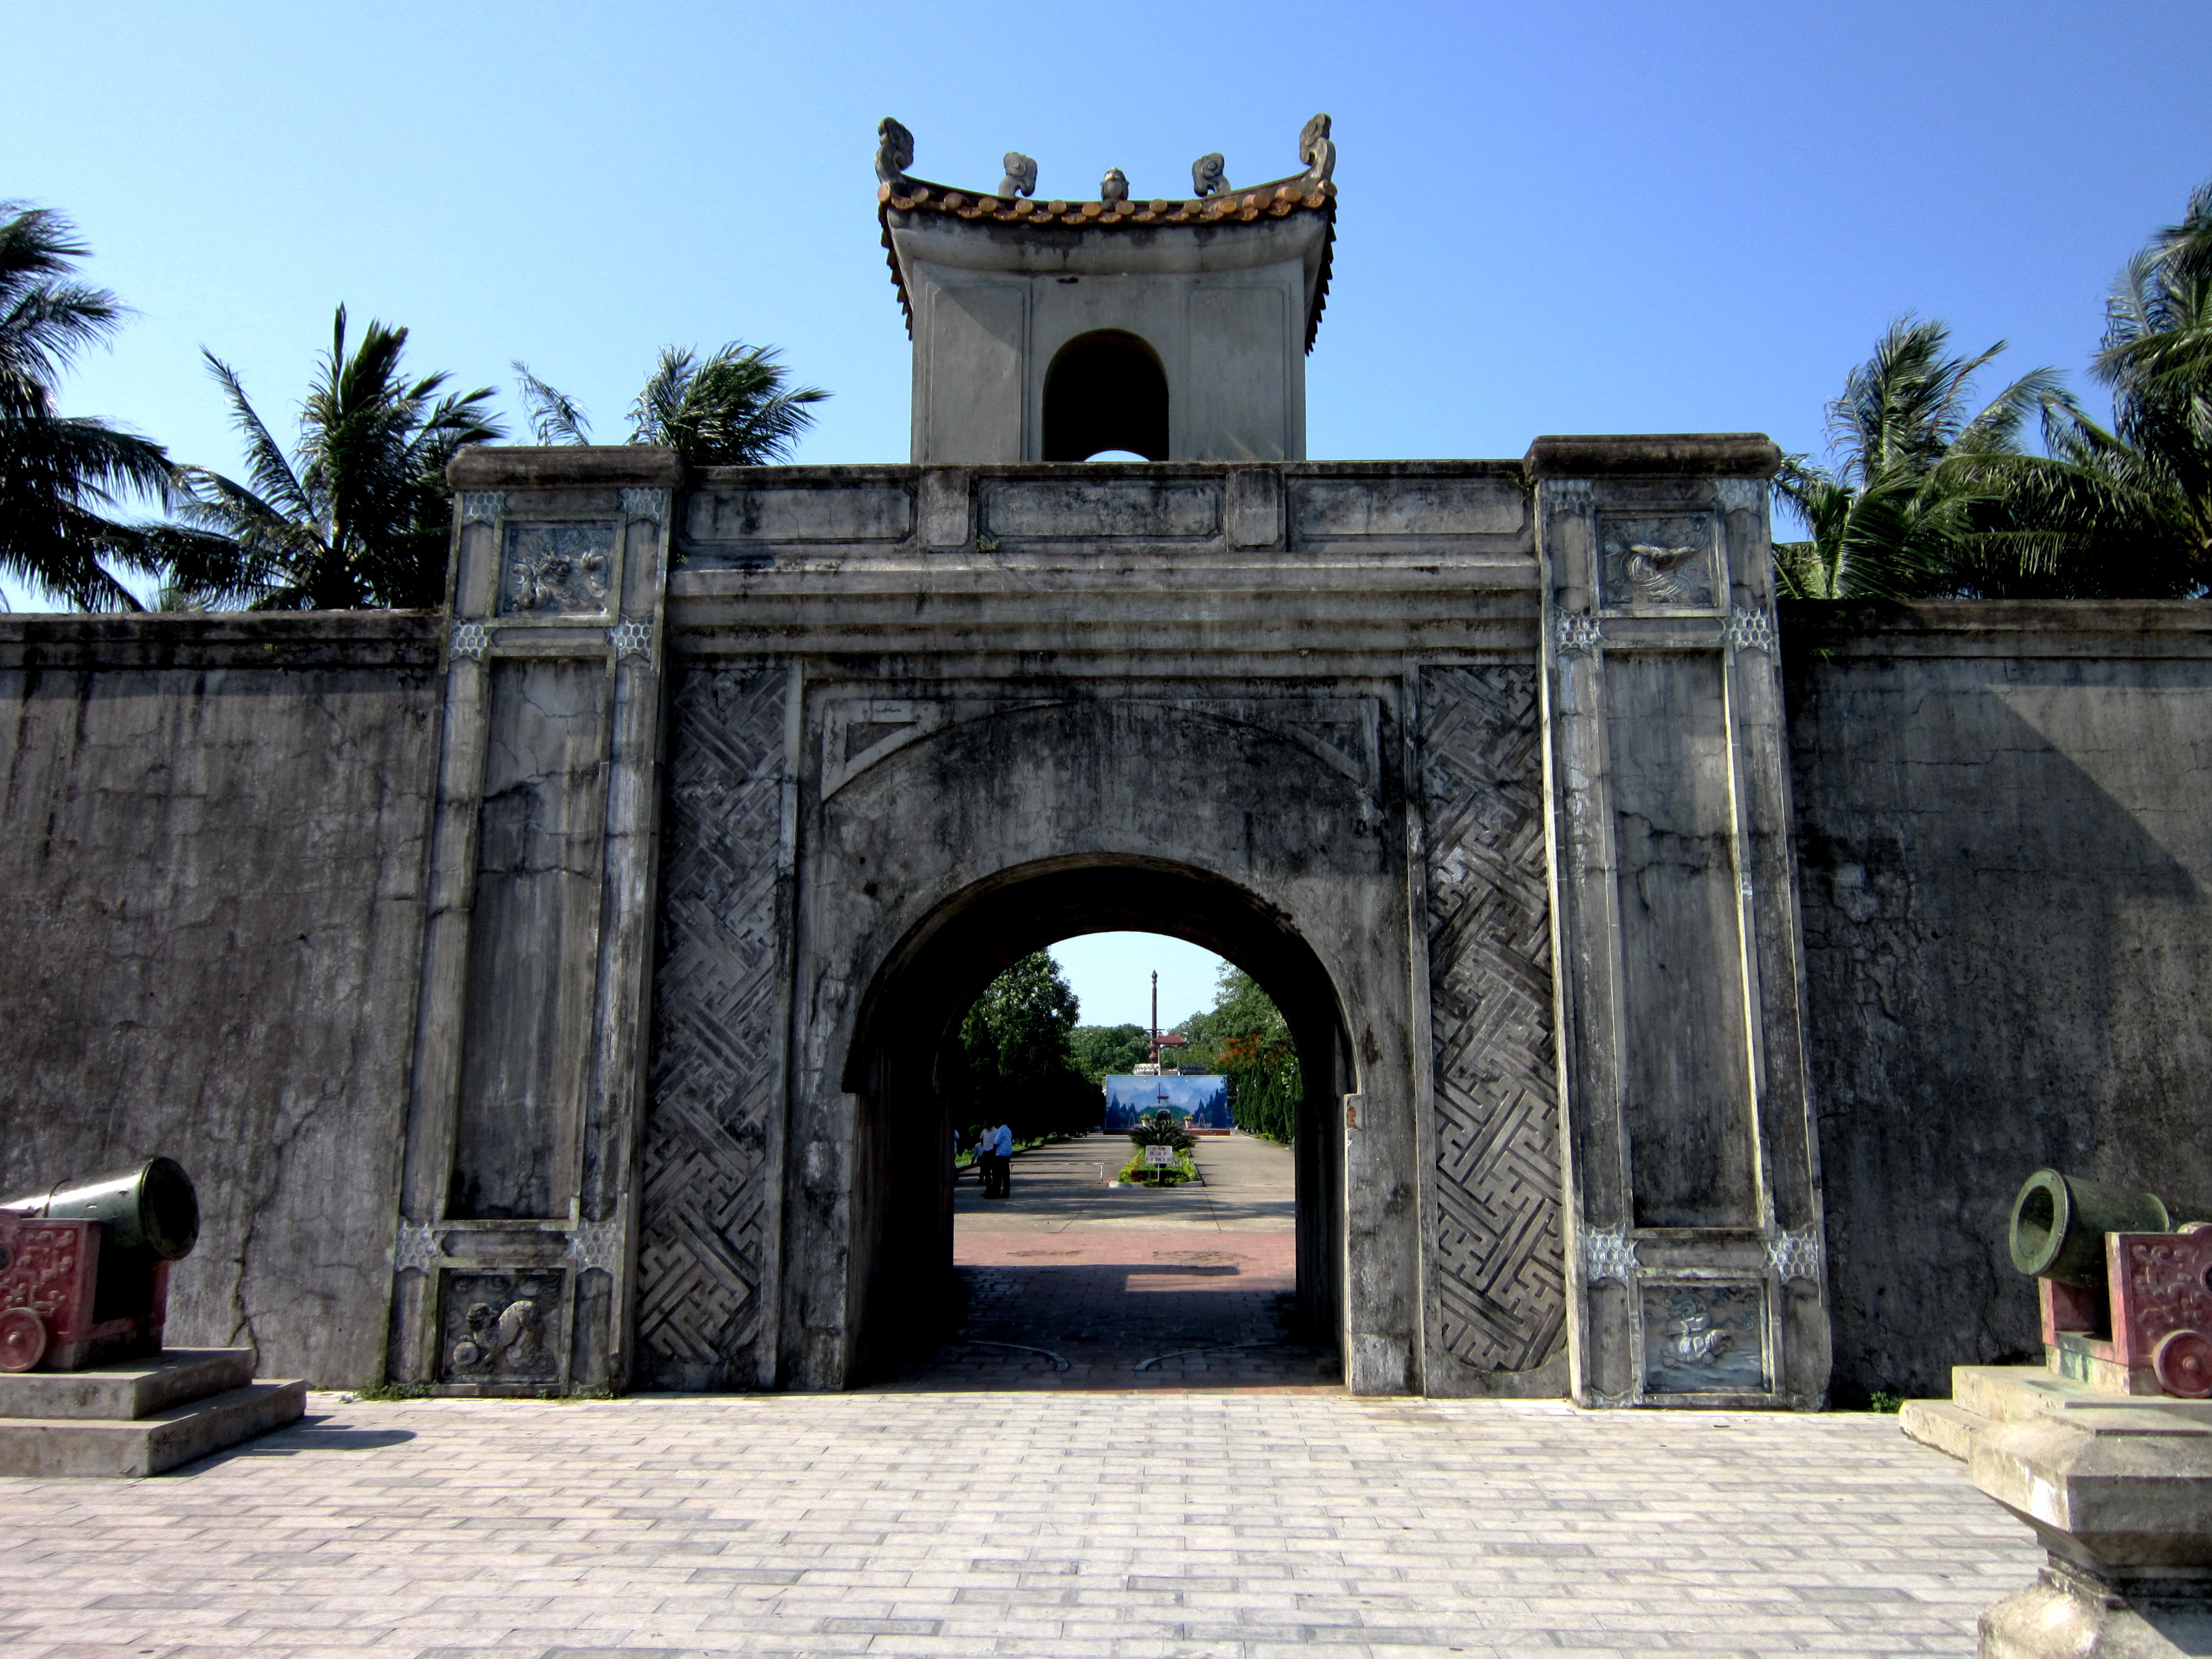
user: text: Bầu trời trong hình có màu gì?
assistant: text: Xanh dương

user: text: Trong hình có bao nhiêu khẩu súng thần công?
assistant: text: Hai

user: text: Cổng trong hình là một phần của di tích lịch sử nào ở Việt Nam?
assistant: text: Cổng trong hình là một phần của Thành cổ Quảng Trị, một di tích lịch sử quốc gia đặc biệt của Việt Nam, tọa lạc tại thị xã Quảng Trị, tỉnh Quảng Trị.

user: text: Sự hiện diện của các khẩu súng thần công hai bên cổng thành có ý nghĩa gì về mặt lịch sử?
assistant: text: Sự hiện diện của các khẩu súng thần công tại Thành cổ Quảng Trị thể hiện sức mạnh quân sự và vai trò bảo vệ của triều đình thời xưa, đặc biệt là trong trận chiến 81 ngày đêm khốc liệt năm 1972.

user: text: Cổng thành và những khẩu súng thần công trong hình có vai trò và ý nghĩa gì đối với quần thể di tích?
assistant: text: Cổng thành là lối vào chính và điểm phòng thủ quan trọng của Thành cổ Quảng Trị, trong khi súng thần công là biểu tượng cho sức mạnh quân sự và uy quyền của triều đình.